2023 PDC World Darts Championship

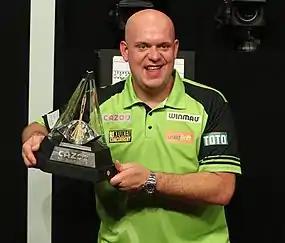
Three-time PDC World Champion Michael van Gerwen reached the final for a sixth time in his career.

The semi-finals were held on 2 January, with Clemens playing Smith in the first to be played. The first four sets all went to last legs but were all holds of throw. Smith took the fifth set 3–0, before taking out a finish of 83 on the bullseye in the sixth set's deciding leg to break the Clemens throw for the first time. Smith held on to the seventh set in another deciding leg to go one set away. A break of the Clemens throw in the third leg gave Smith the lead in the eighth set, which he held on to, securing a 6–2 victory and qualifying for his third world final, and second consecutive.